Bastnäsite

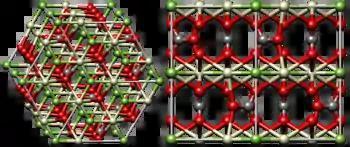
Crystal structure of bastnäsite-(Ce). Color code: carbon, C, blue-gray; fluorine, F, green; cerium, Ce, white; oxygen, O, red.

Bastnäsite is closely related to the mineral series parisite. The two are both rare-earth fluorocarbonates, but parisite's formula of contains calcium (and a small amount of neodymium) and a different ratio of constituent ions. Parisite could be viewed as a formula unit of calcite (CaCO) added to two formula units of bastnäsite. In fact, the two have been shown to alter back and forth with the addition or loss of CaCO in natural environments.